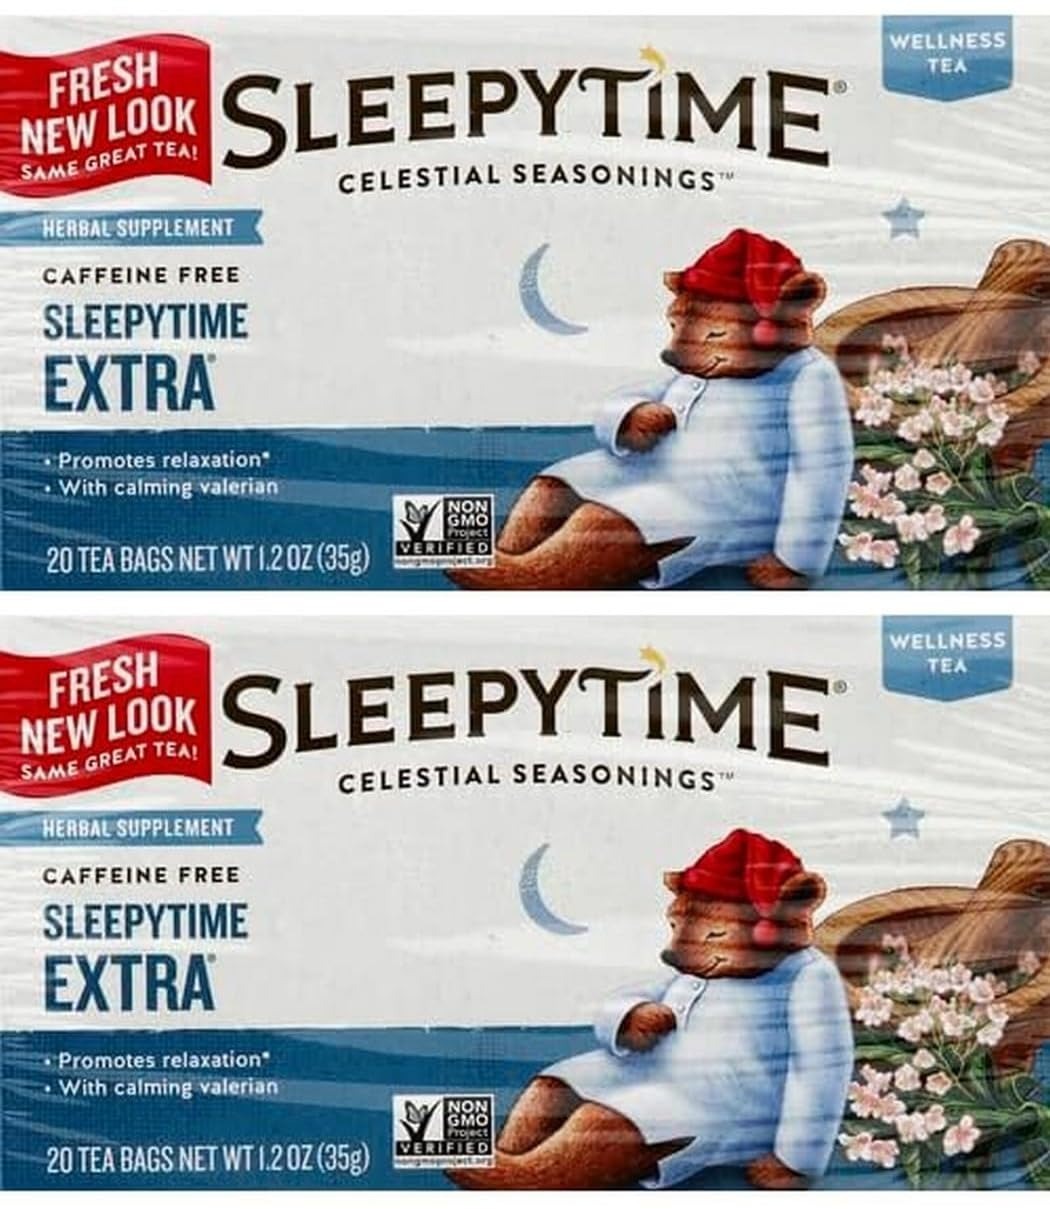
Item Name: Celestial Seasonings Herbal Tea, Sleepytime Extra, 20 Count- Pack of 2
Bullet Point 1: Pack of 2
Bullet Point 2: With calming valerian; promotes relaxation*
Bullet Point 3: Naturally caffeine free
Bullet Point 4: Contains no artificial flavors, colors or preservatives
Bullet Point 5: Gluten free
Bullet Point 6: Responsible packaging: recycled boxes & stringless tea bags help reduce waste
Value: 40.0
Unit: Count

Price: 7.32